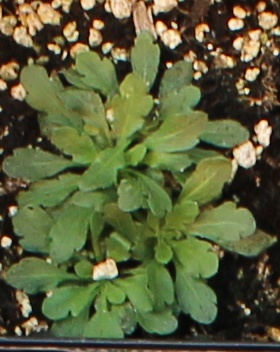
Label: Horseweed